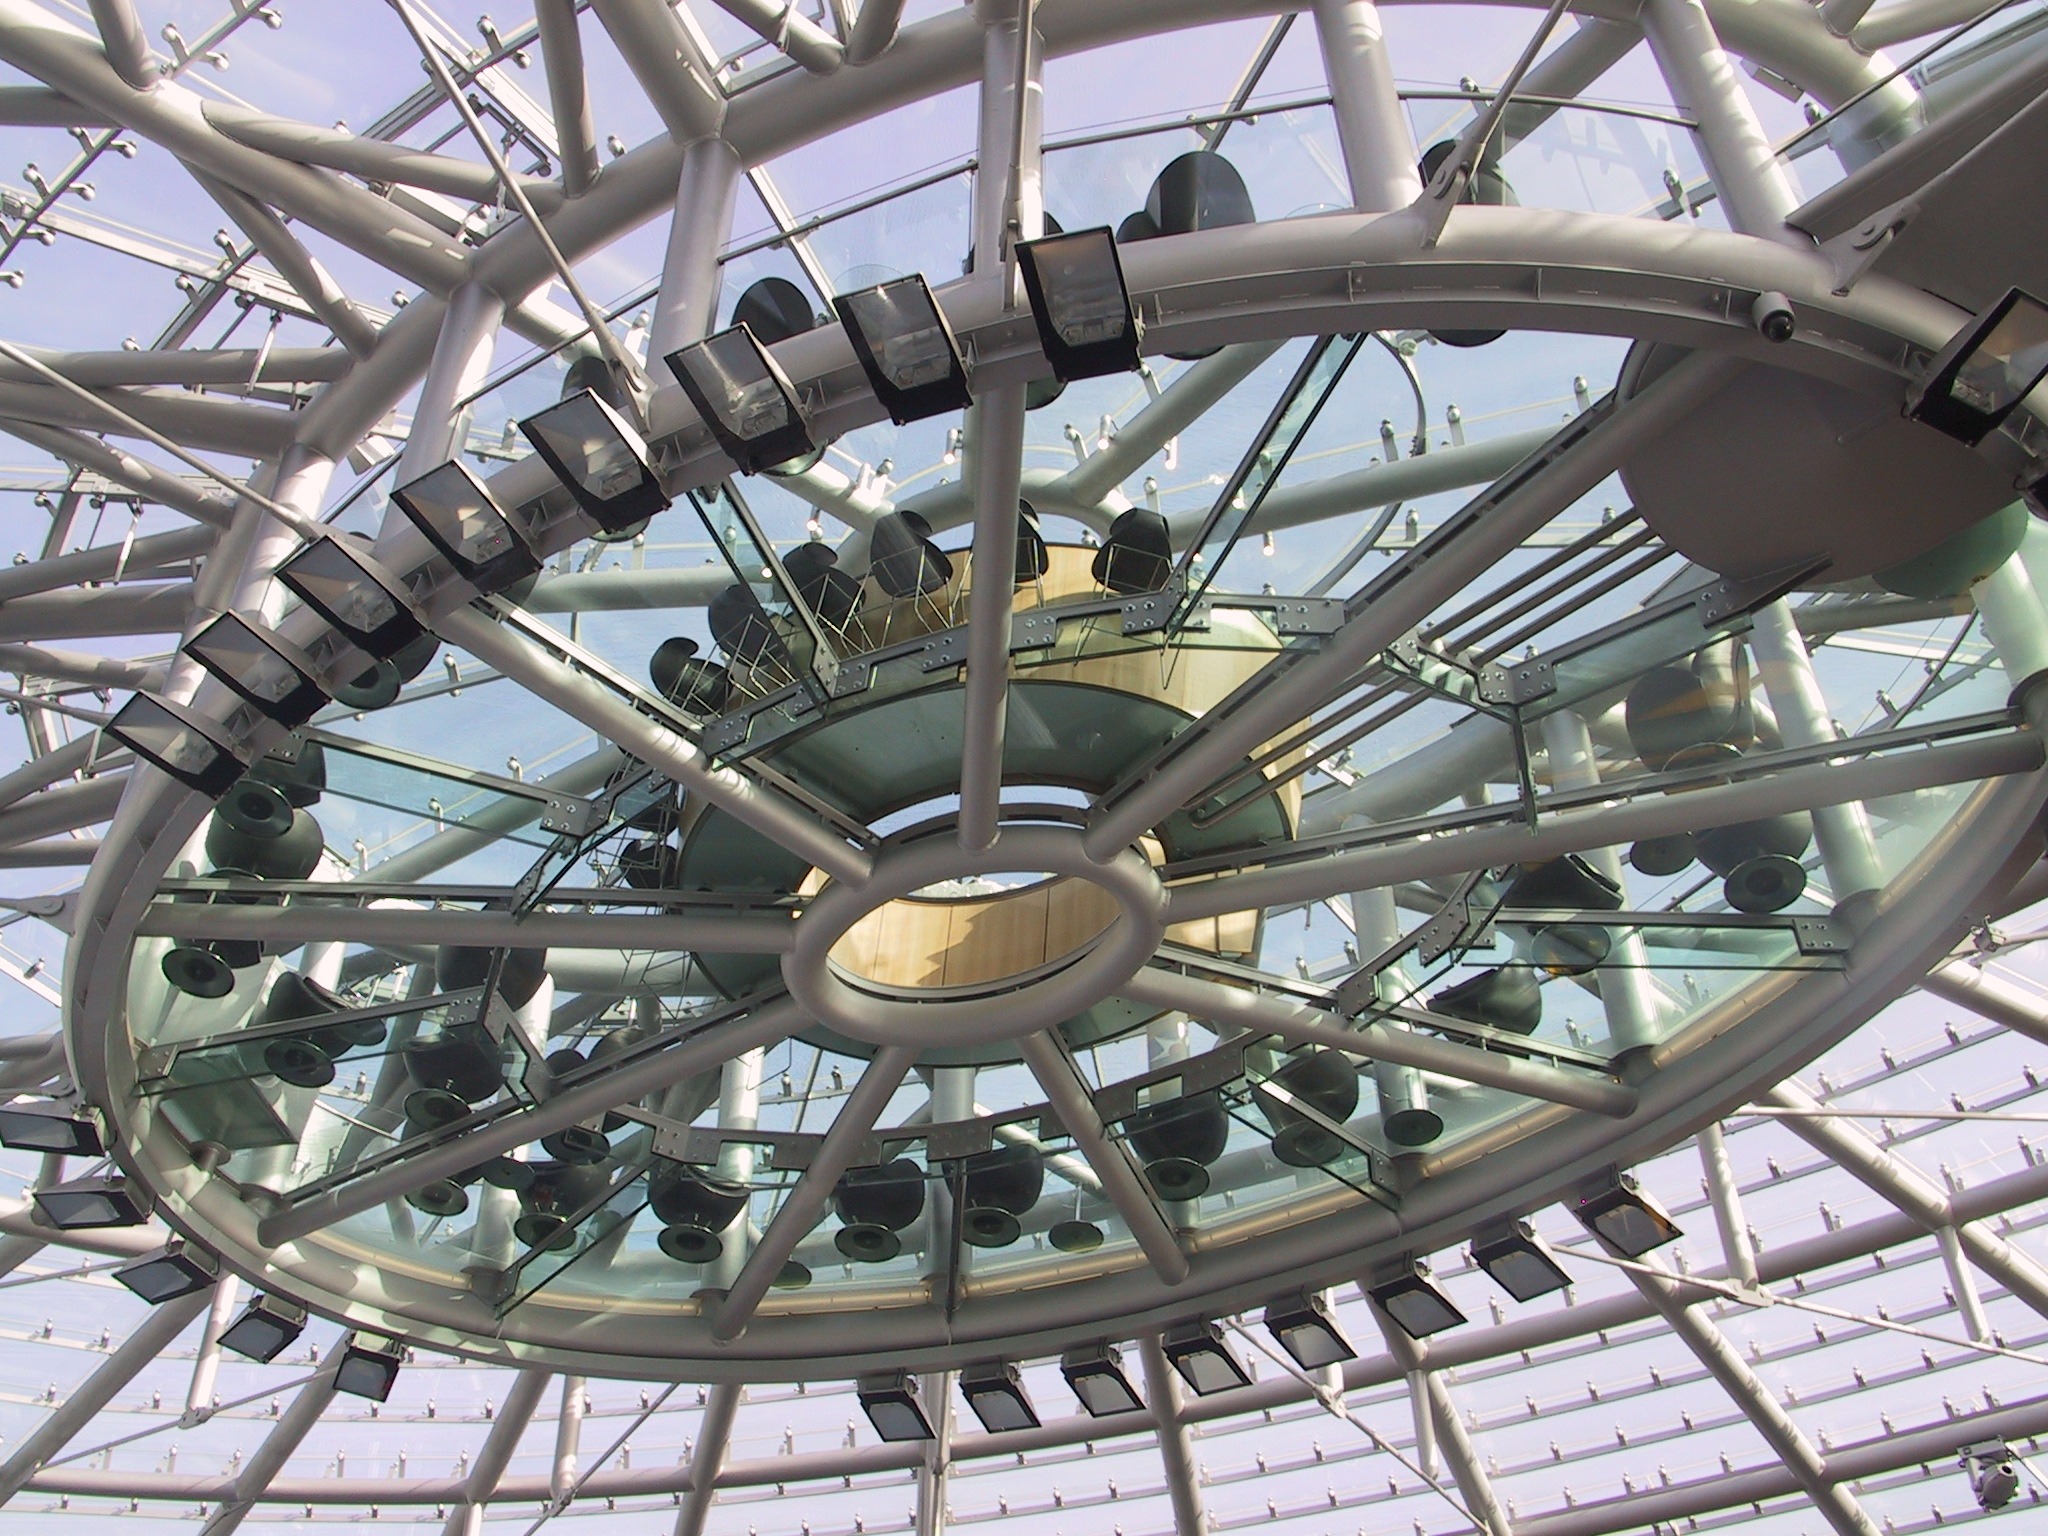
wheel, glass, steel, bar, construction, vehicle, spoke, floating, braid, rim, dome, salzburg, stylish, about, hangar 7, bicycle wheel, aircraft engine